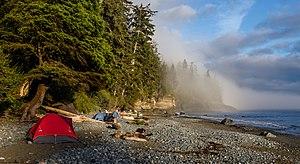
L’île de Vancouver est une grande île côtière du Nord-Ouest Pacifique d'Amérique du Nord. Elle est actuellement gouvernée par la Colombie-Britannique, la province du côté Pacifique du Canada. Séparée du Canada continental par trois détroits, elle est la plus grande île de la côte ouest de l'Amérique avec 32 134 km², soit, à titre de comparaison, une superficie légèrement supérieure à celle de la Belgique.